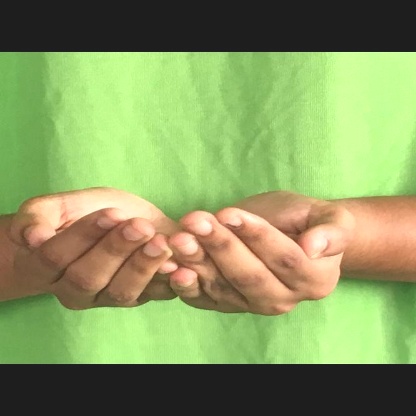
Mudra: Pushpaputa